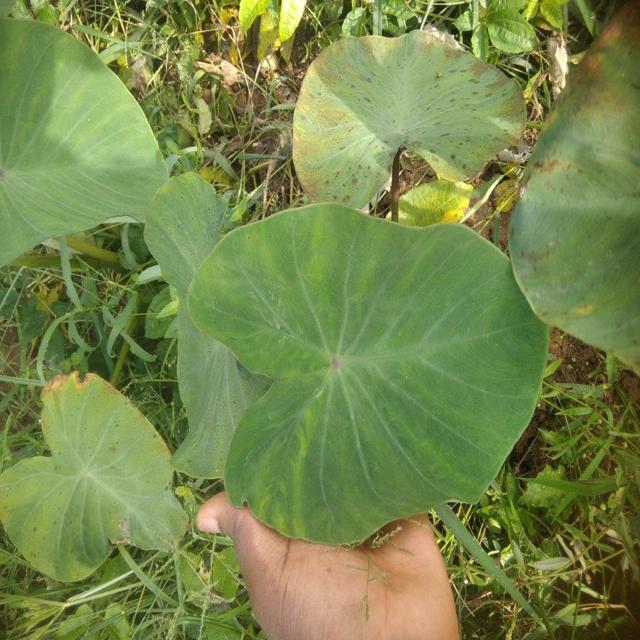
Label: Healthy